Gallaeci

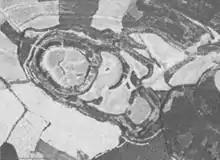
Aerial view of Castromaior, Portomarín, 1950

These fortified villages tended to be located in the hills, and occasionally rocky promontories and peninsulas near the seashore, as it improved visibility and control over territory. These settlements were strategically located for a better control of natural resources, including mineral ores such as iron. The Gallaecian hillforts and oppidas maintained a great homogeneity and presented clear commonalities. The citadels, however, functioned as city-states and could have specific cultural traits.